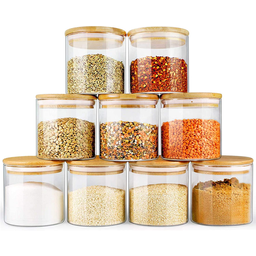
Label: glass